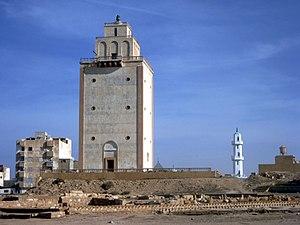
Benghazi est une ville de la Cyrénaïque, en Libye, chef lieu du district homonyme. Sa population est de 631 555 habitants pour une agglomération de 1 180 000 habitants. Il s'agit donc de la deuxième ville de Libye après la capitale Tripoli.